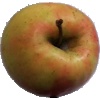
Label: Apple Pink Lady 1